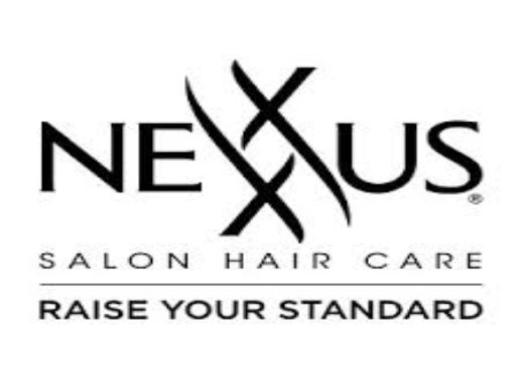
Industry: Necessities